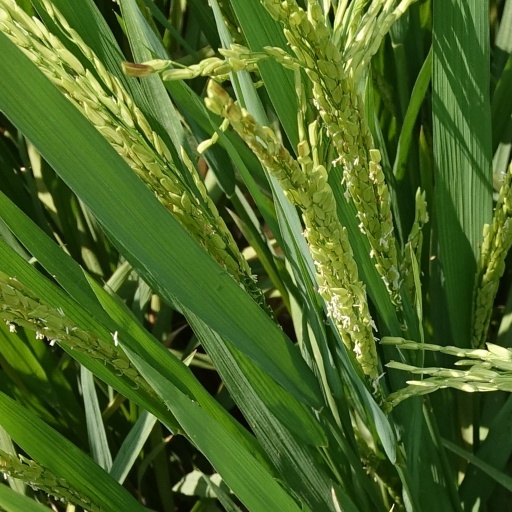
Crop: rice